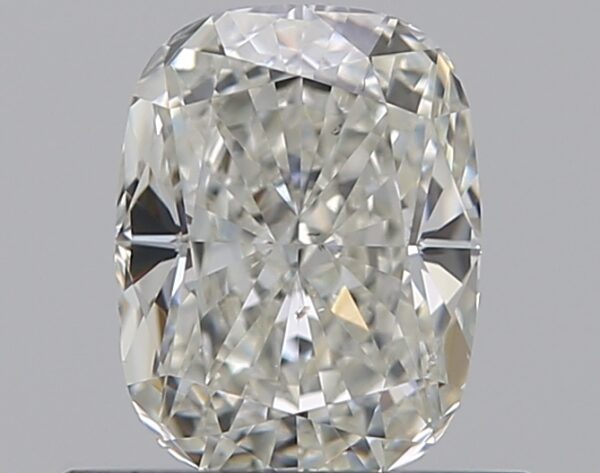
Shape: cushion
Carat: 0.7
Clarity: VS2
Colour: I
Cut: EX
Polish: EX
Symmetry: VG
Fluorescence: N
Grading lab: GIA
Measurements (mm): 6 x 4.58 x 3.09